Robert Sink

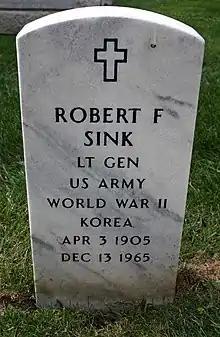
Headstone of Robert Sink at Arlington National Cemetery

Sink returned to the United States and assumed command of the XVIII Airborne Corps and Fort Bragg in May 1957. In May 1958, he was announced as commander, Strategic Army Corps (STRAC), United States Army. His last major role was as commander of U.S. forces in Panama (CinC, Caribbean Command, Quarry Heights, Canal Zone), a post he held until his retirement in 1961 due to poor health.